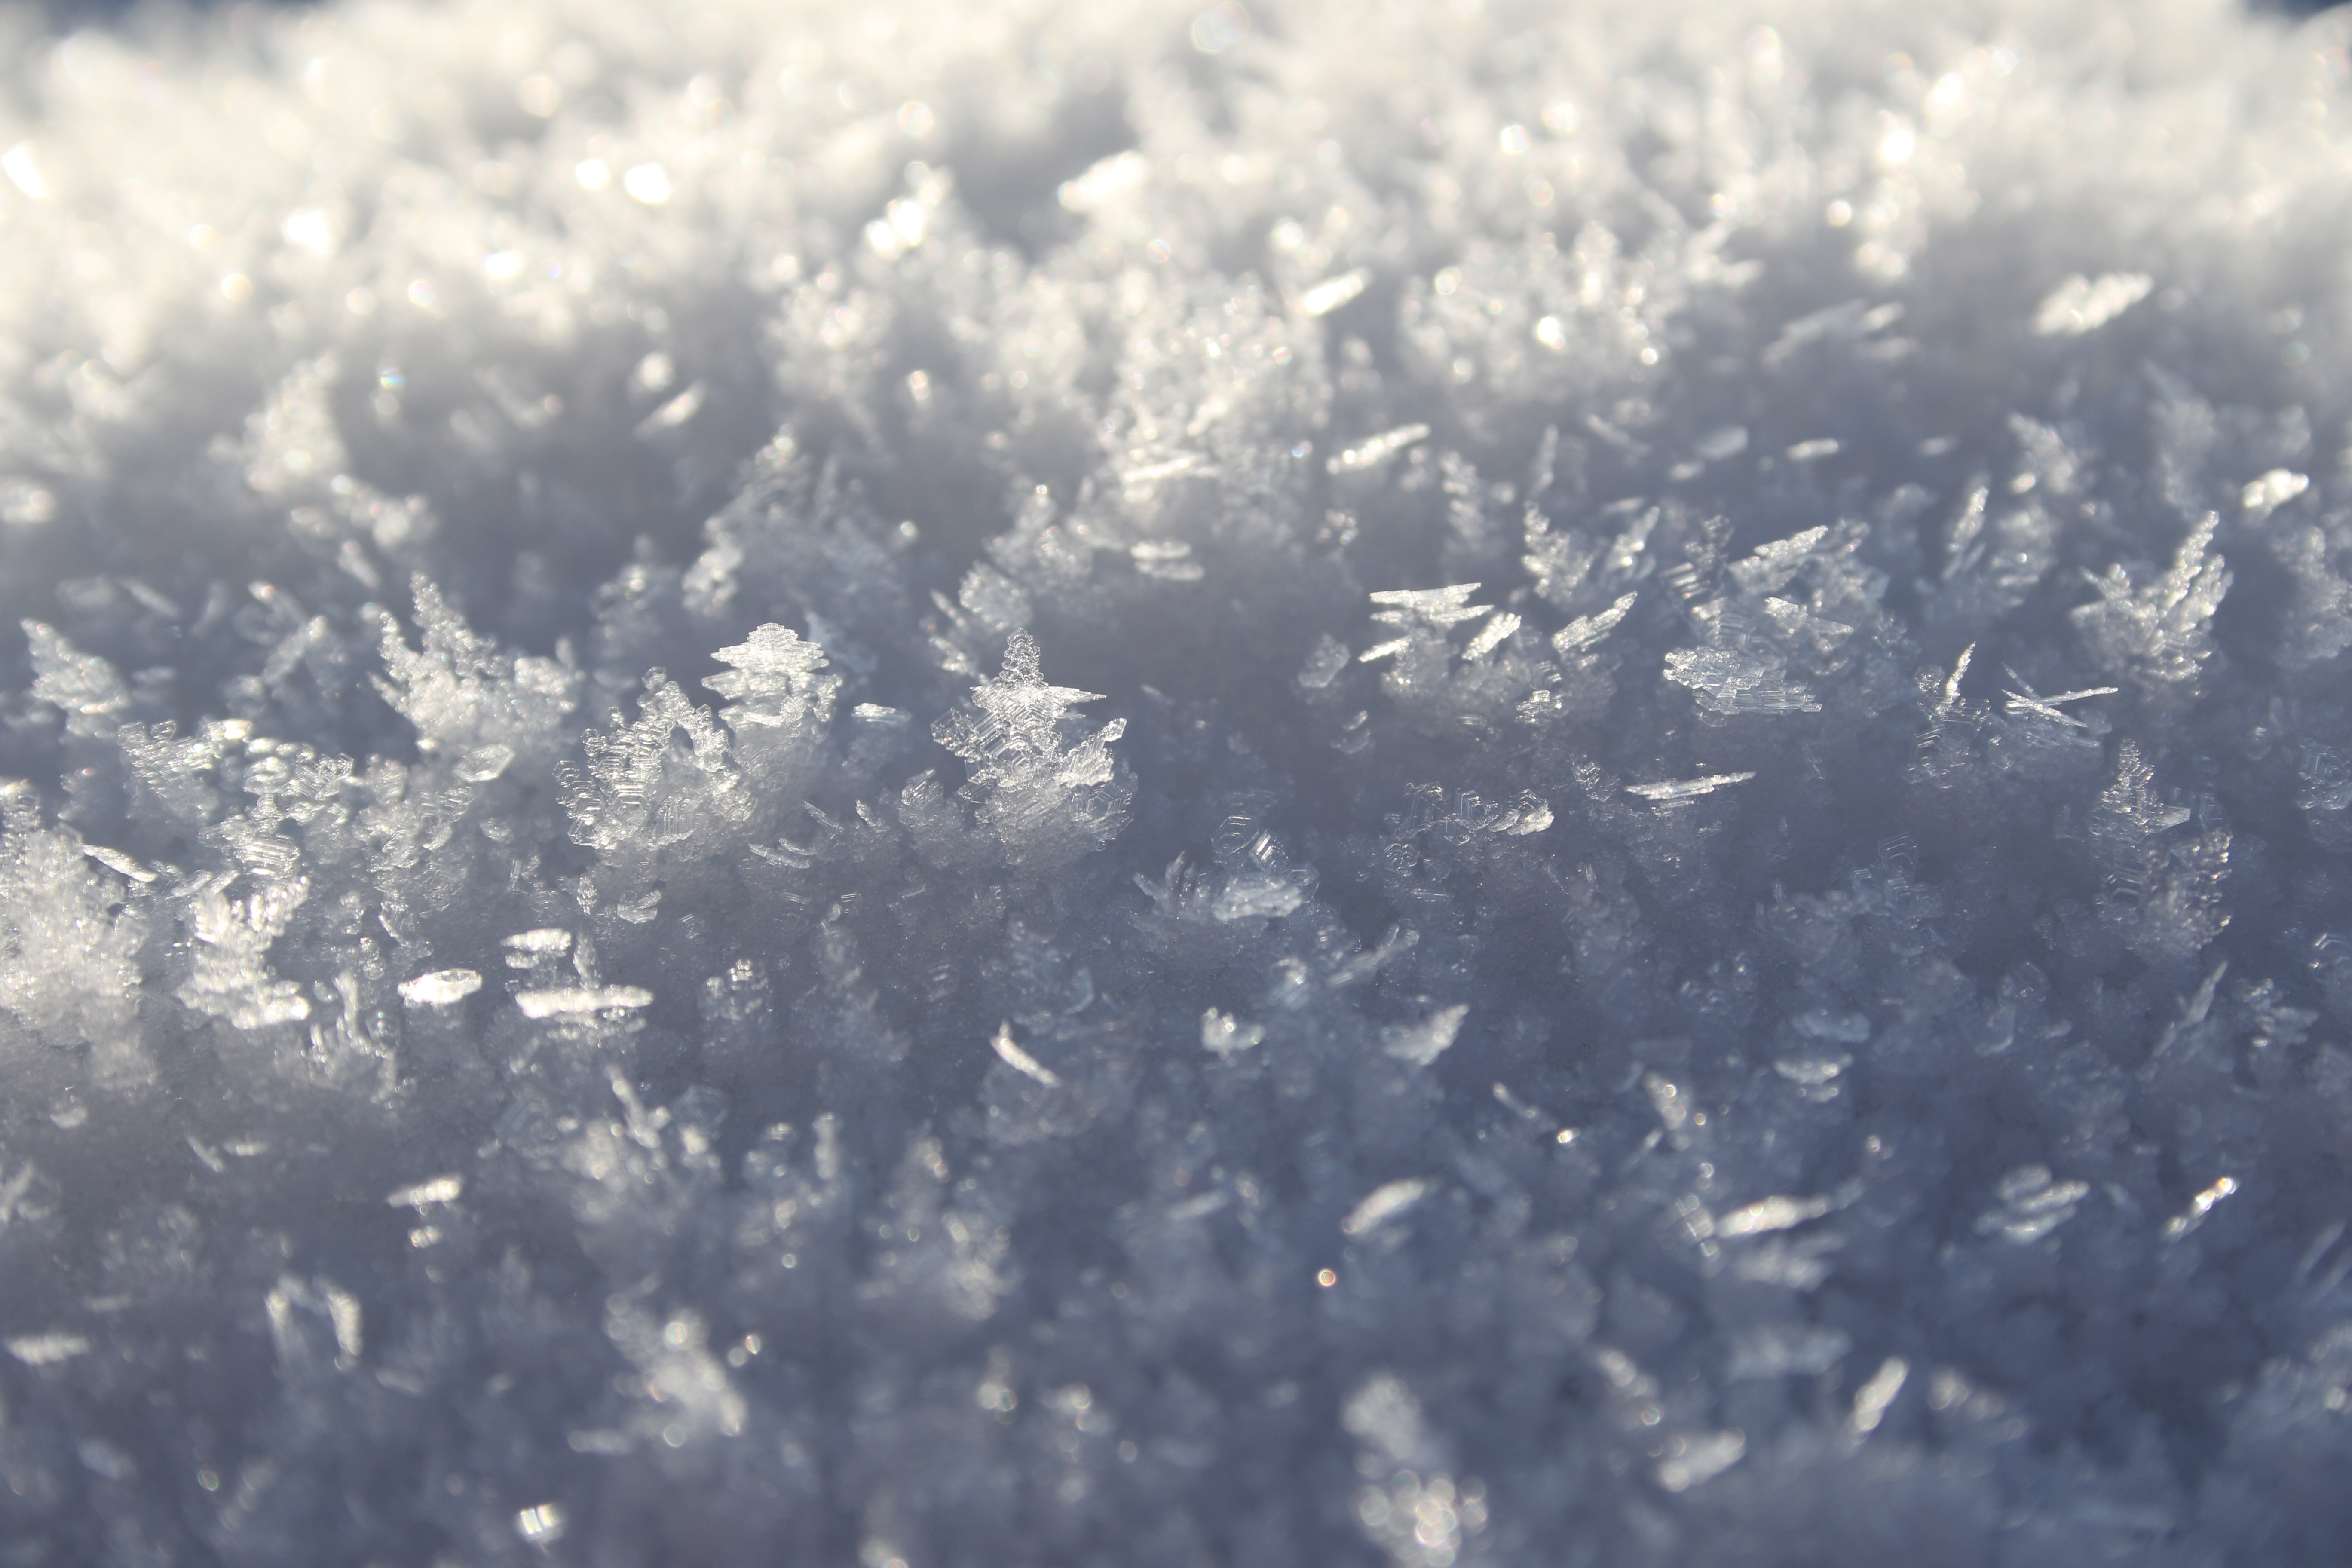
nature, grass, branch, snow, winter, cloud, sky, white, sunlight, leaf, frost, atmosphere, ice, reflection, weather, blue, monochrome, denmark, crystal, freezing, macro photography, meteorological phenomenon, atmosphere of earth